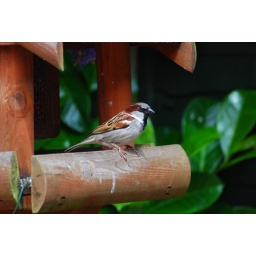
A shot from the bird table in my Garden.